Canary Islands

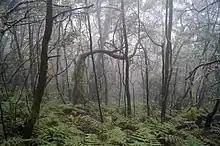
A humid laurel forest in La Gomera

The seven major islands, one minor island, and several small islets were originally volcanic islands, formed by the Canary hotspot. The Canary Islands is the only place in Spain where volcanic eruptions have been recorded during the Modern Era, with some volcanoes still active (El Hierro, 2011).